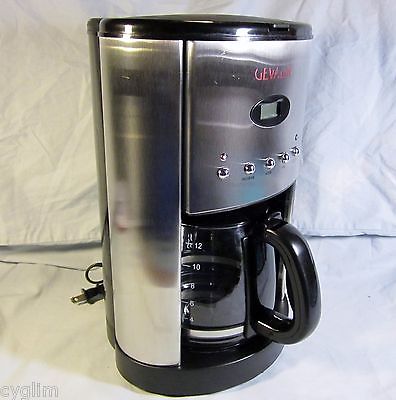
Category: coffee maker